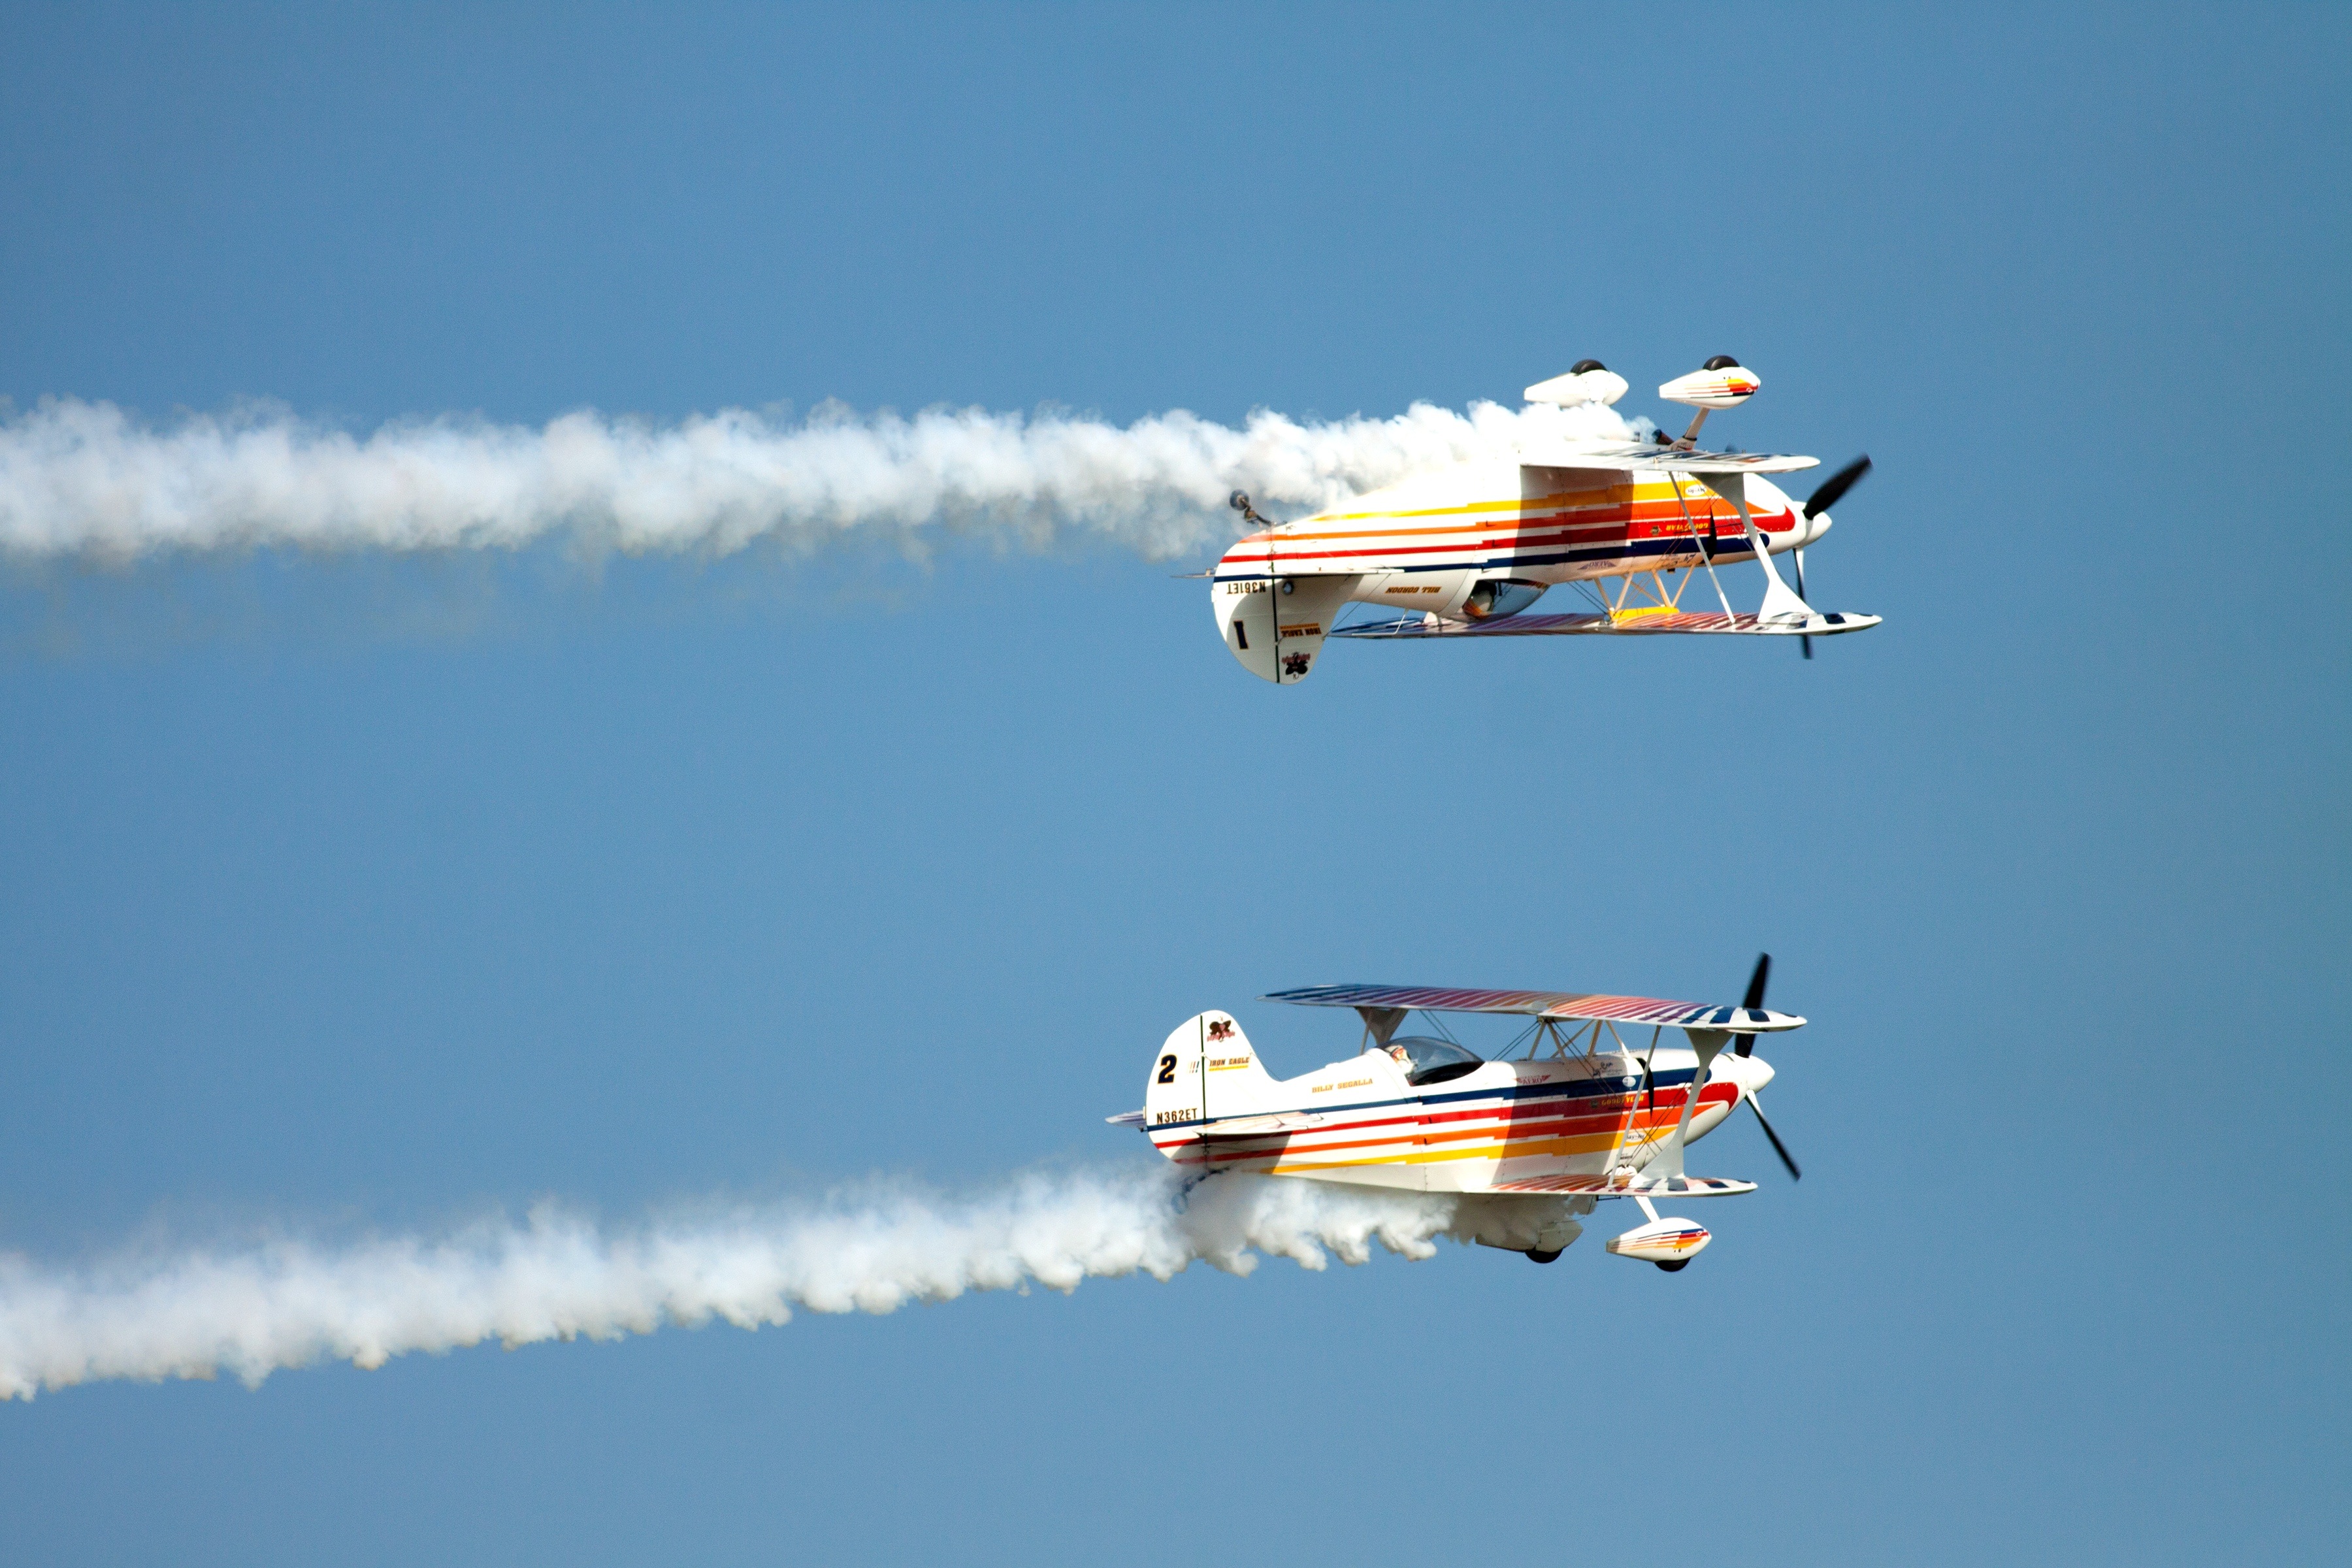
wing, fly, airplane, plane, aircraft, vehicle, aviation, flight, toy, biplane, stunt, air show, aerobatics, monoplane, atmosphere of earth, general aviation